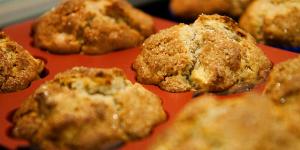
muffins de manzana